Koke (footballer, born 1992)

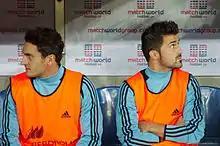
Koke (left) on the bench with Atlético teammate David Villa, in a friendly with Chile in 2013

Koke was a member of the Spain under-20 side which reached the quarter-finals at the 2011 FIFA World Cup in Colombia. He missed in the last-16 penalty shootout against South Korea, but his team advanced nonetheless.